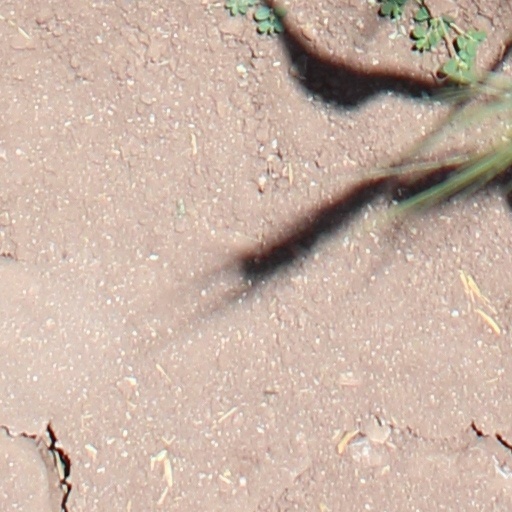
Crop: wheat